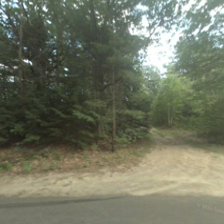
Label: streetView